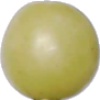
Label: Grape White 2